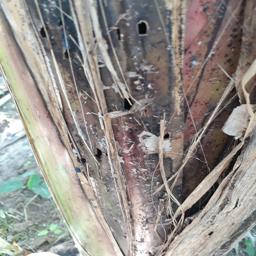
Label: BACTERIAL SOFT ROT